Second Opium War

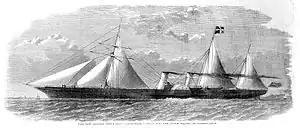
"The Illustrated London News" print of the steamship "Ly-ee-moon", built for the opium trade,

The 1850s saw the rapid growth of Western imperialism. Some of the shared goals of the Western powers were the expansion of their overseas markets and the establishment of new ports of call. The French Treaty of Huangpu, and the American Wangxia Treaty, both contained clauses allowing renegotiation of the treaties after 12 years of being in effect. In an effort to expand its privileges in China, Britain demanded that the Qing authorities renegotiate the Treaty of Nanjing (signed in 1842), citing its most favoured nation status. The British demands included opening all of China to British merchant companies, the legalising of the opium trade, the exemption of foreign imports from internal transit duties, the suppression of piracy, the regulation of the coolie trade, permission for a British ambassador to reside in Beijing, and that the English-language version of all treaties takes precedence over the Chinese language one.